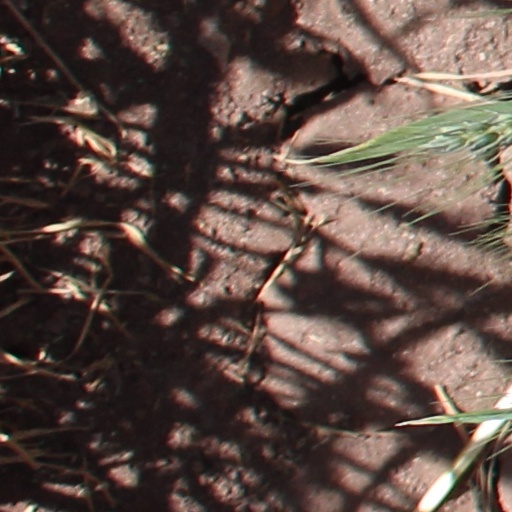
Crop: wheat